LGBTQ rights in Vietnam

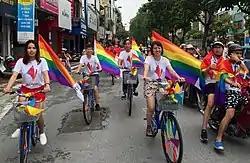
Participants at Viet Pride 2016

In 2017, the Ministry of Health estimated that Vietnam's transgender population was at 270,000-300,000 people. In March 2019, a survey conducted by local transgender associations found there were nearly 500,000 transgender people in the country.